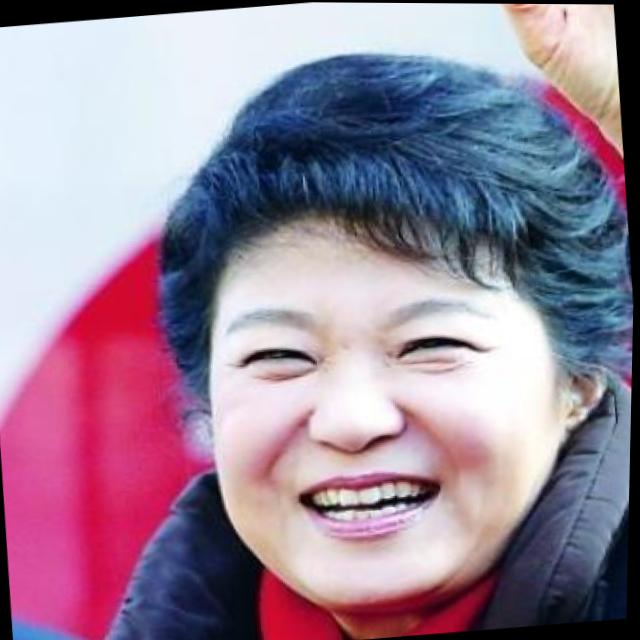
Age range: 45-64